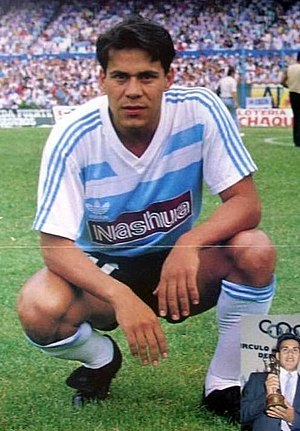
Rubén Paz
Rubén Wálter Paz Márquez er en tidligere uruguayansk fodboldspiller, der mellem 1979 og 1990 spillede 45 kampe og scorede tolv mål for Uruguays landshold. Han deltog blandt andet ved både VM i 1986 i Mexico og VM i 1990 i Italien.